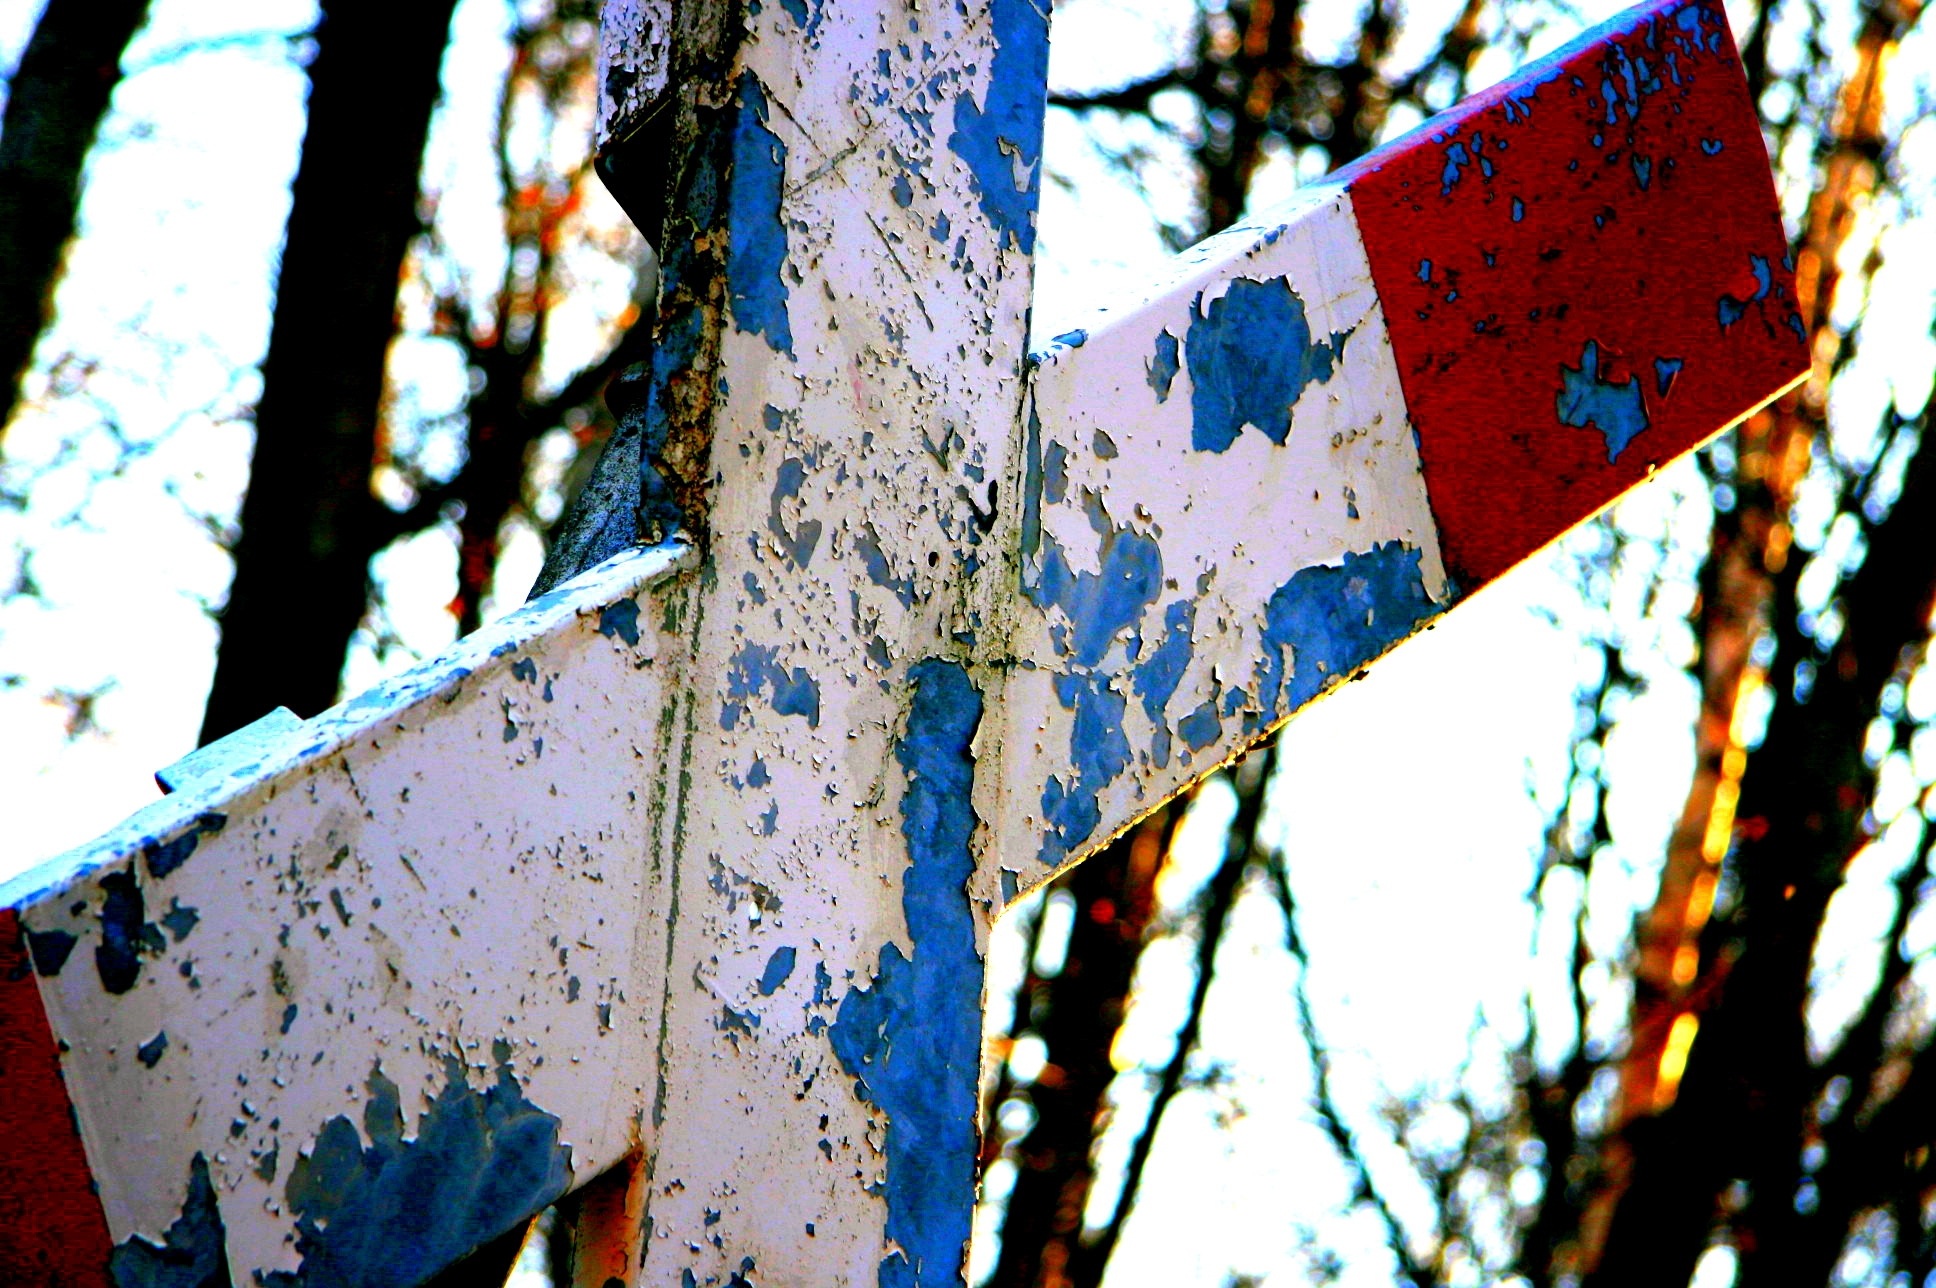
tree, branch, winter, plant, sunlight, leaf, flower, spring, color, autumn, blue, season, art, stop, end, junction, andreaskreuz, change of direction, woody plant